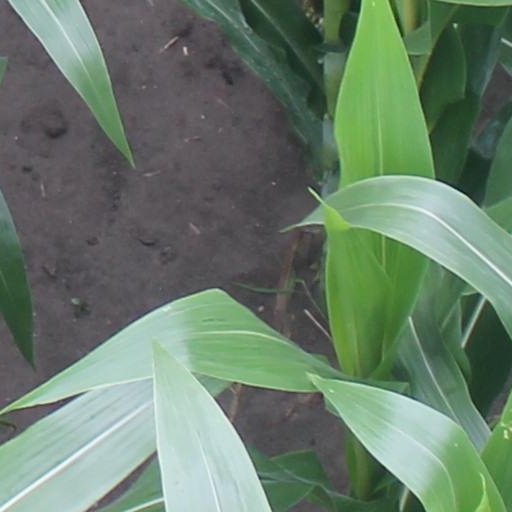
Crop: maize; corn